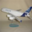
Label: airplane